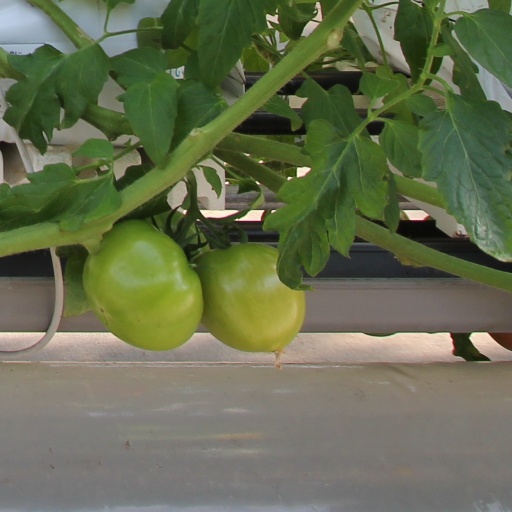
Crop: tomato